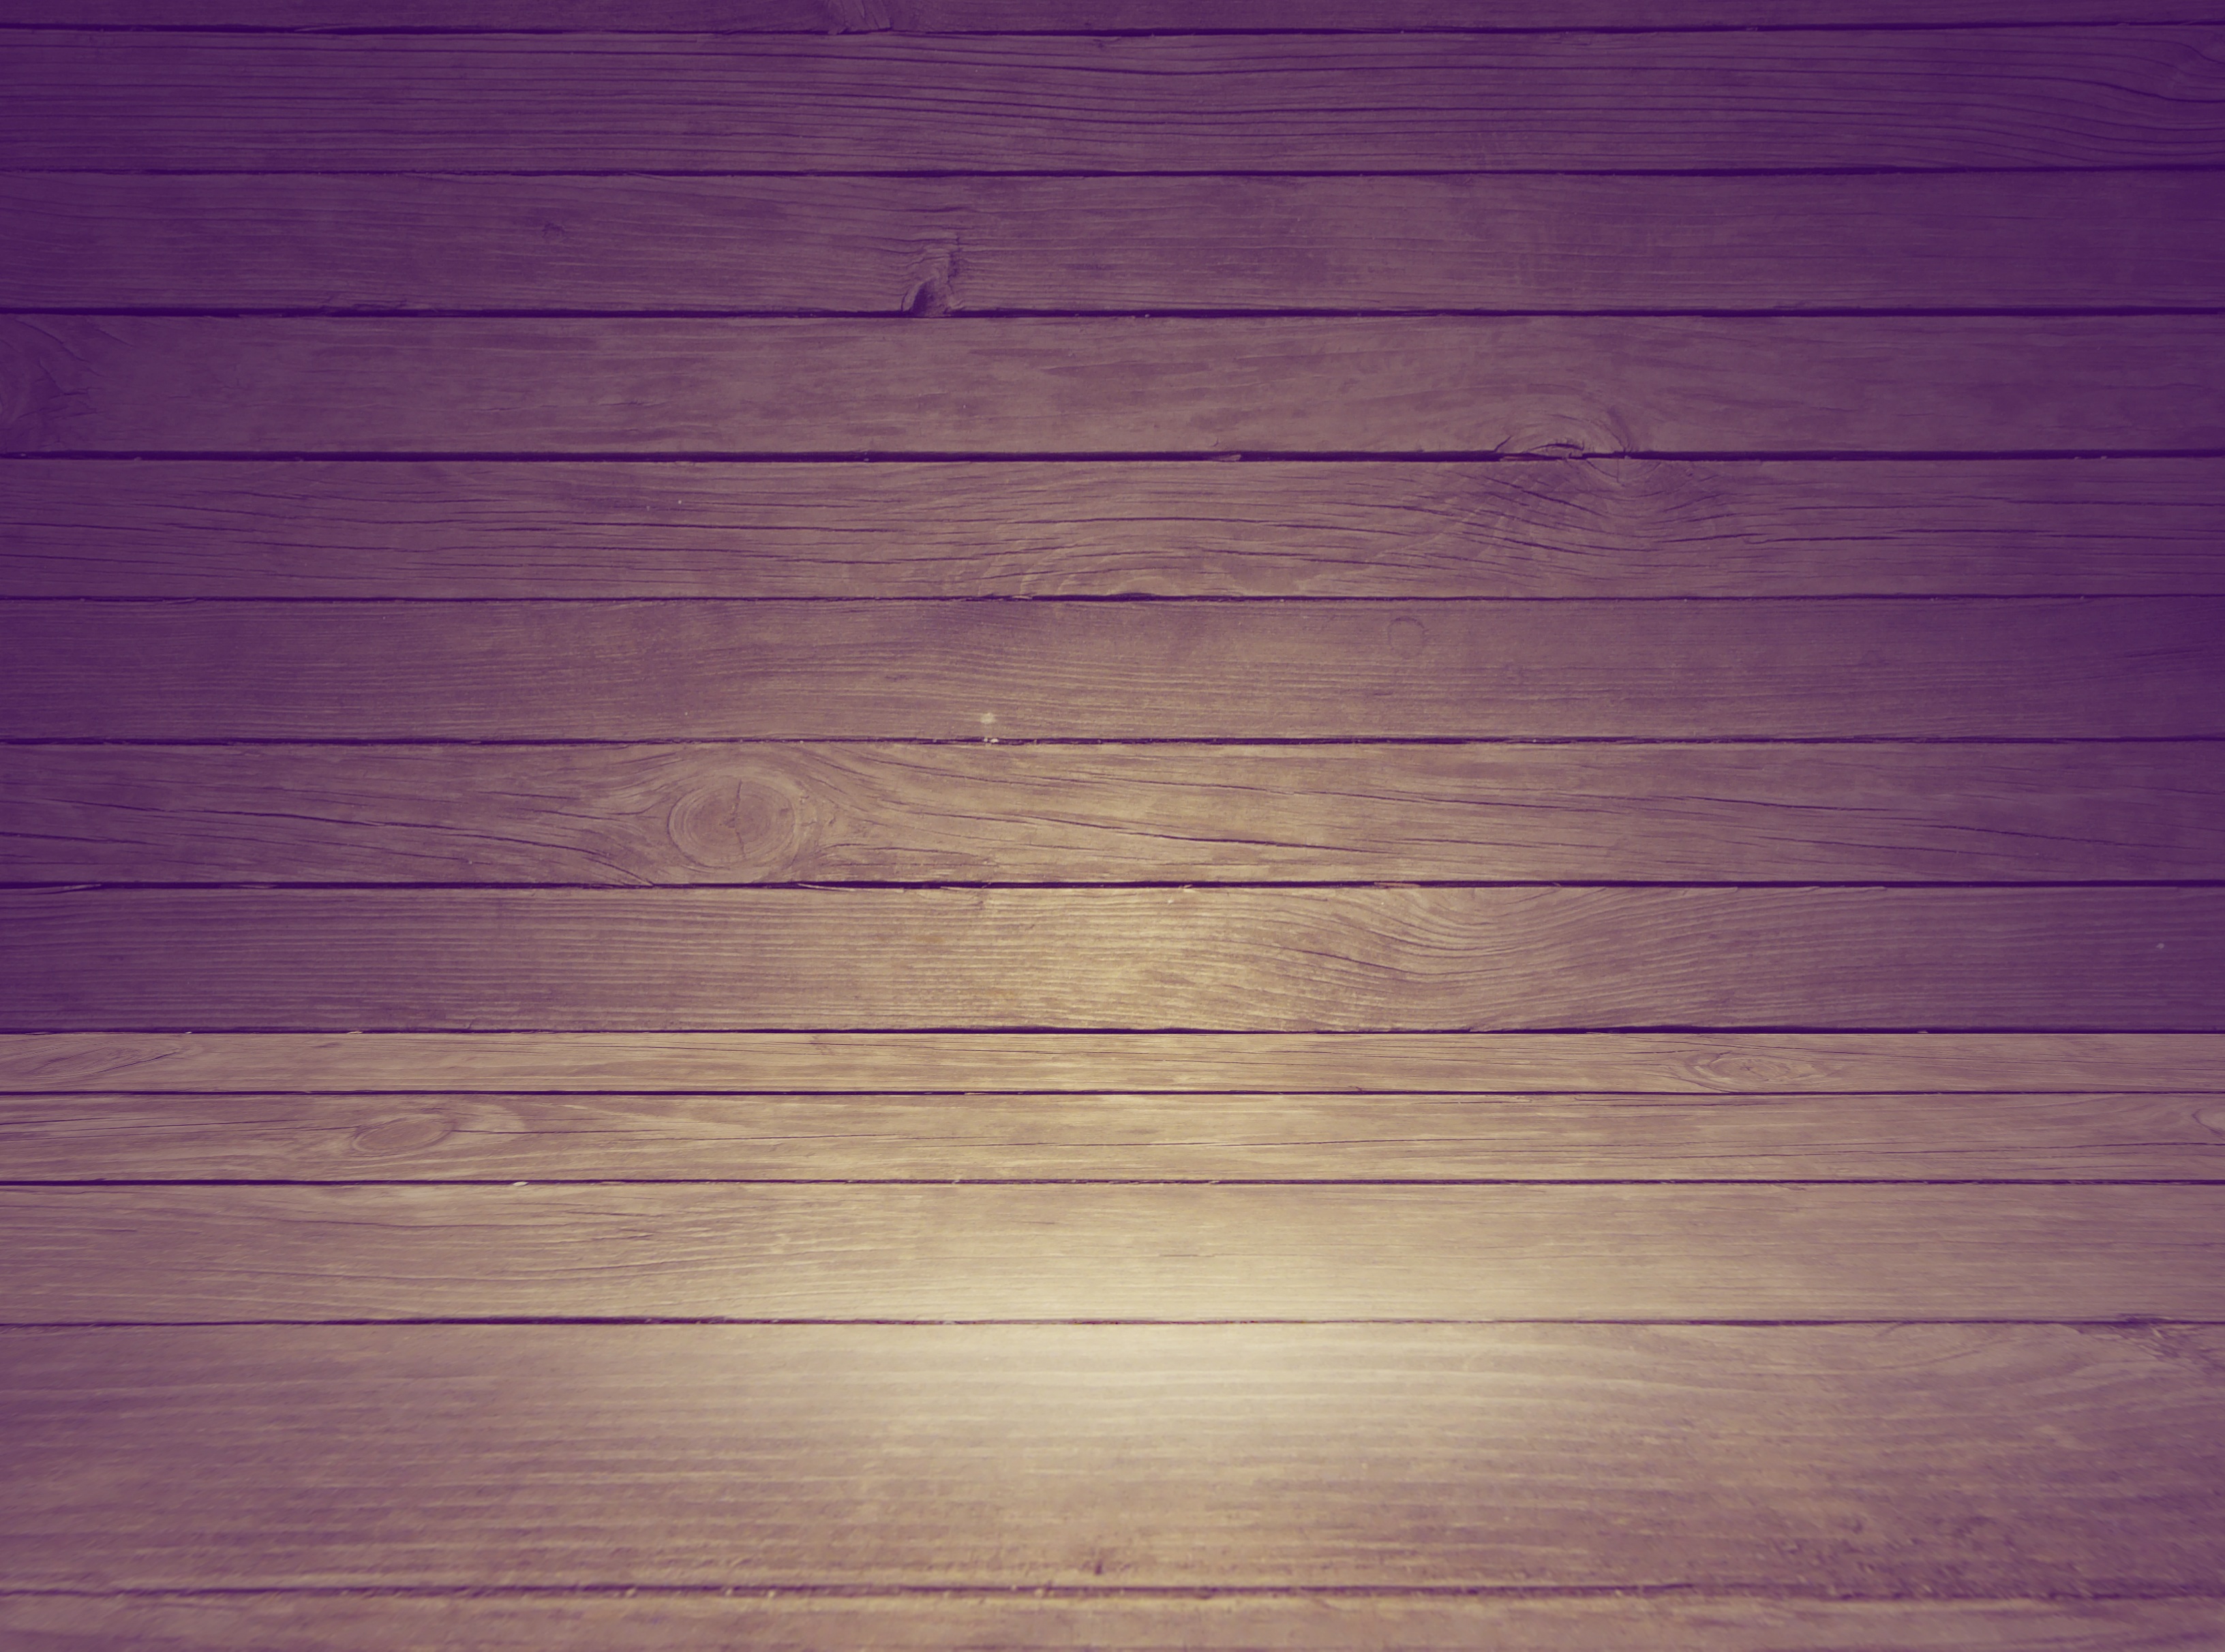
architecture, board, wood, grain, texture, plank, purple, floor, interior, home, decoration, pattern, line, color, smooth, cozy, glow, furniture, colorful, material, spotlight, surface, fabric, wood floor, stage, design, hardwood, carpentry, wooden, oak, choose, shape, choice, flooring, wood flooring, laminate flooring, wood stain, spot lit